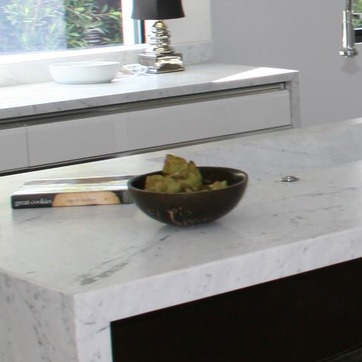
Material: food